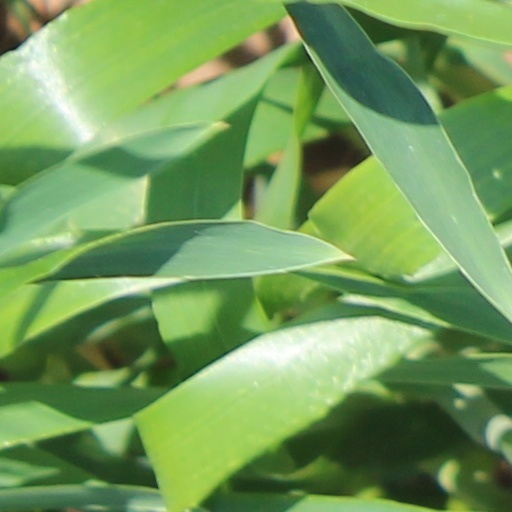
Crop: wheat